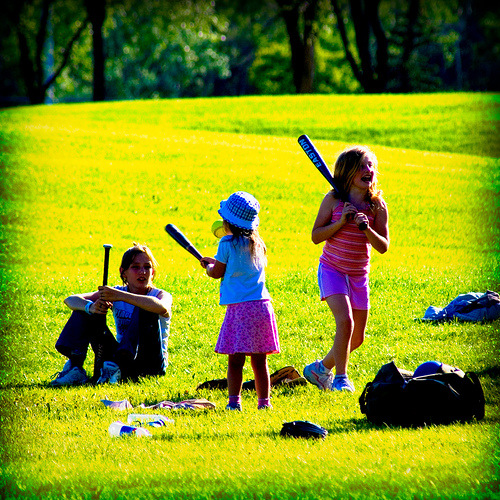
một nhóm người đang cầm gậy bóng chày và đứng ở trong công viên